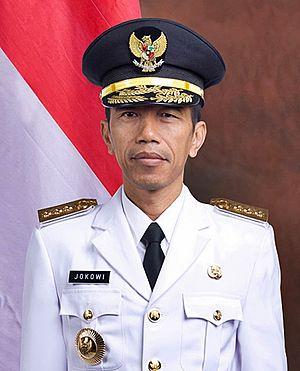
Le sommet du G20 de 2014 est la neuvième réunion du Groupe des vingt. Il a eu lieu à Brisbane, en Australie, les 15 et 16 novembre 2014.
L'élection présidentielle indonésienne de 2014 s'est tenue le 9 juillet 2014 afin d'élire le président et le vice-président pour un mandat de 5 ans. Il s'agit de la troisième élection présidentielle au suffrage direct. Le résultat en a été officiellement proclamé le 22 juillet 2014 par la commission électorale indonésienne, avec comme vainqueur Joko Widodo, qui a obtenu 53,15 % des voix contre Prabowo Subianto, qui en a obtenu 46,85 %. Joko Widodo sera officiellement investi le 22 octobre 2014.
Le sommet du G20 2016 à Hangzhou en Chine est le onzième sommet du Groupe des vingt depuis sa création pour les chefs d'État en 2008. Ce sommet se tient les 4 et 5 septembre 2016 à Hangzhou dans la province chinoise de Zhejiang. Il est également le premier à se dérouler en Chine.